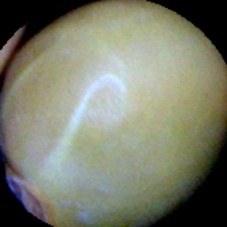
Label: Immature